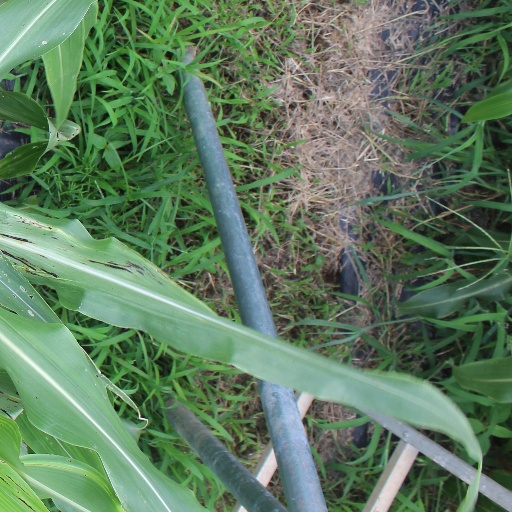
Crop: sorghum